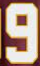
Number: 9